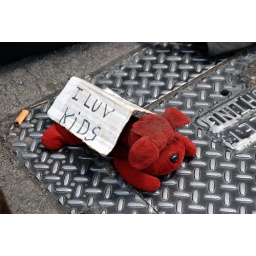
this pathetic little thing was laying on the sidewalk next to the dog in the next photo.